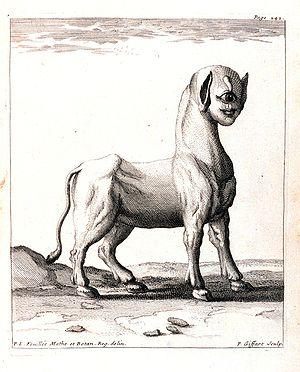
Le père Louis Éconches Feuillée est un explorateur, botaniste, géographe et astronome français, né le 15 août 1660 à Mane près de Forcalquier et mort le 18 avril 1732 à Marseille.